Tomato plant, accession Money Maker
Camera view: horizontal (90 deg, fisheye); turntable rotation: 180 degrees
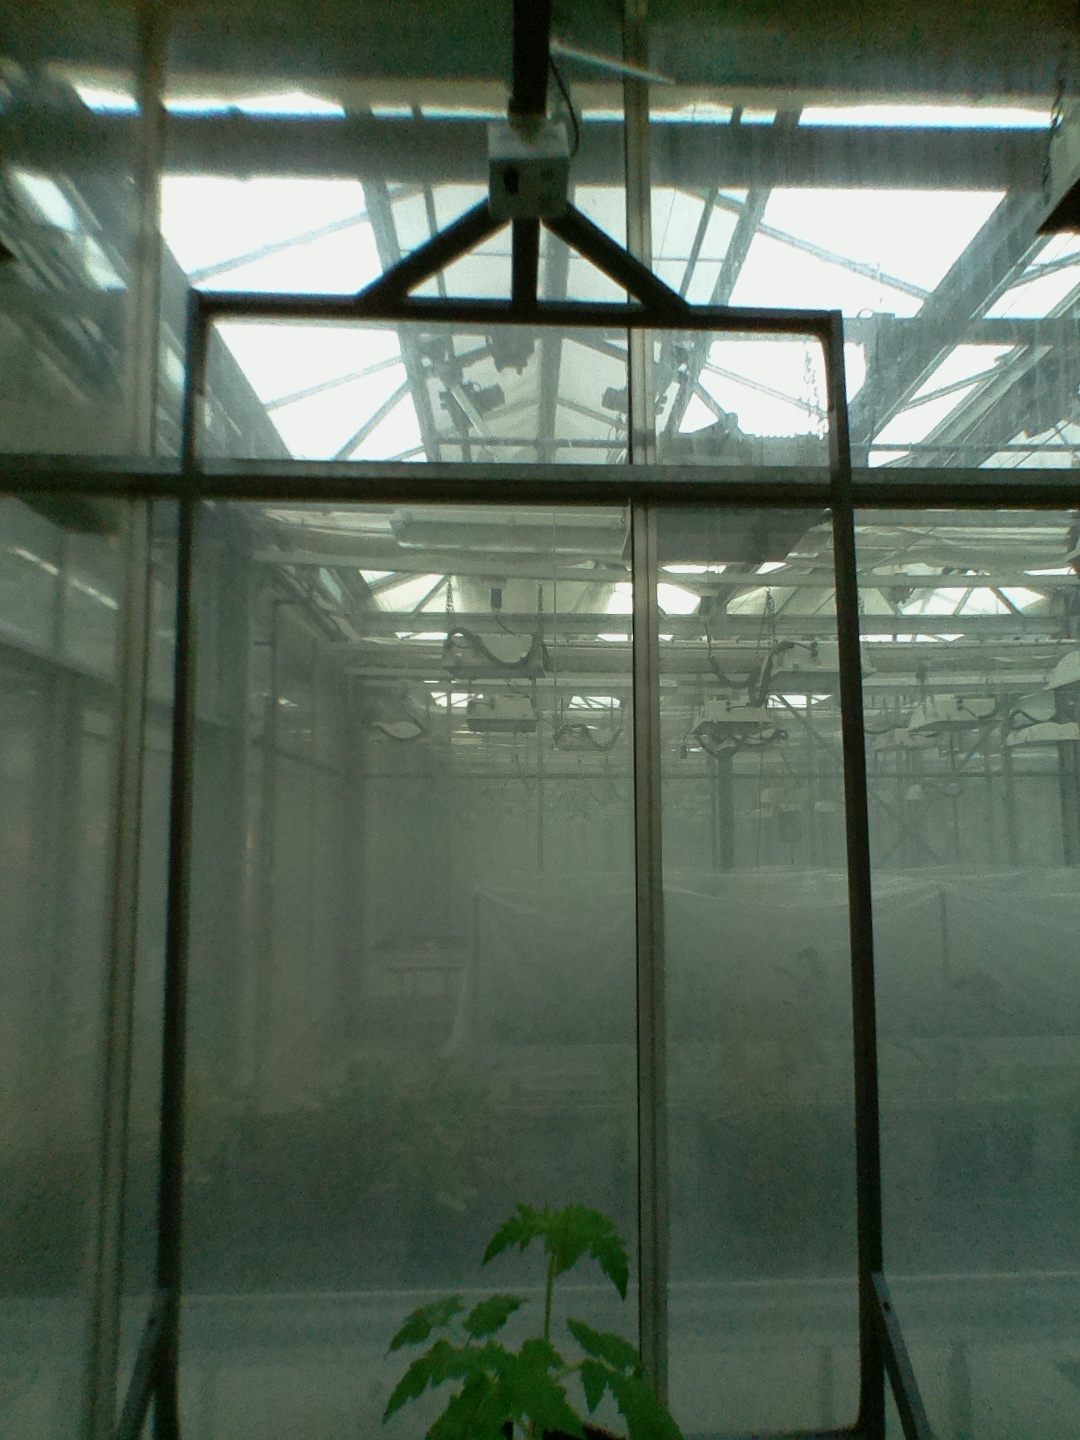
BBCH growth stage 13: 6 of true leaves visible